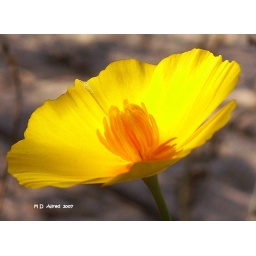
spotted this guy in the shadows. this is the state flower for Calif